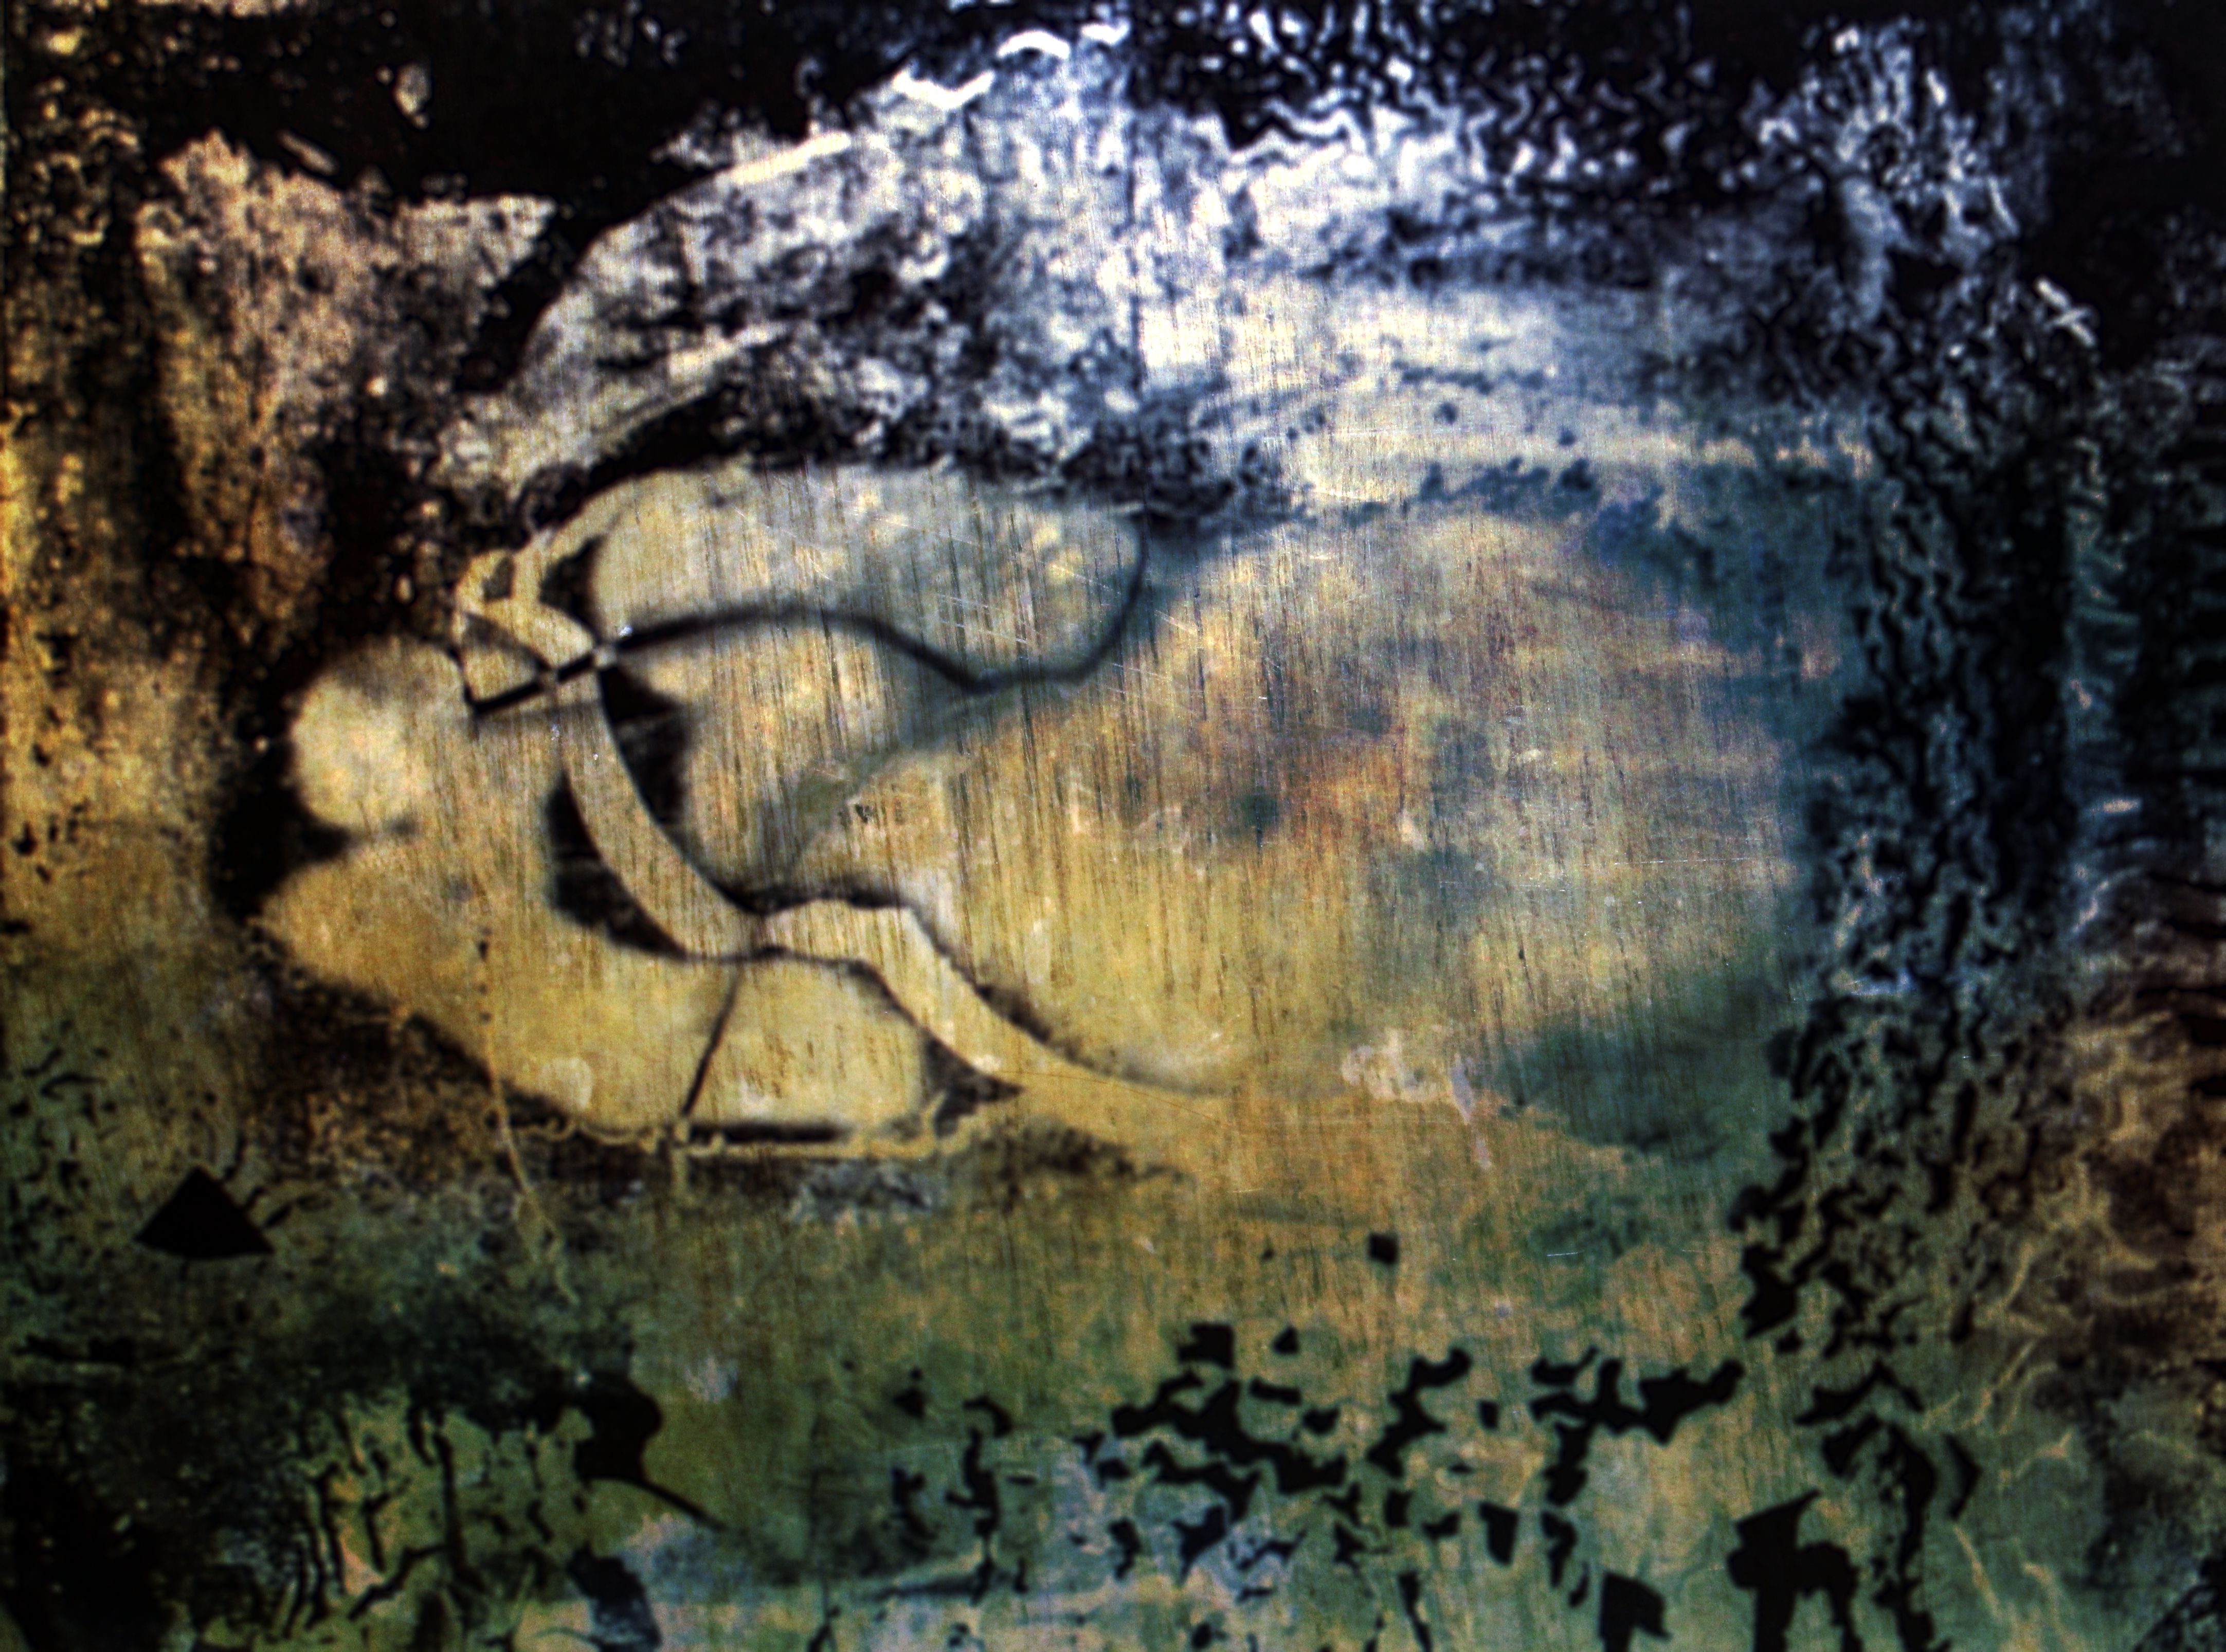
texture, painting, free, art, modern art